Mansfield Park

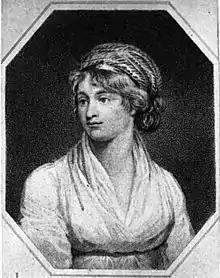
Mary Wollstonecraft, contemporary proto-feminist writer, and critic of Rousseau.

Tomalin sees Fanny as a complex personality who, despite her frailty, shows courage and grows in self-esteem during the latter part of the story. Her faith, which gives her the courage to resist what she thinks is wrong, sometimes makes her intolerant of the sinners. Fanny, always self-reflective, is intolerant of her own intolerance. Change in her character is most marked during her three months exposure to Portsmouth life. Initially, shocked by the coarseness and impropriety of her parental home and its neighbourhood, she condemns it. While now recognising she can never be at home in Portsmouth, she gradually overcomes her acknowledged prejudices, recognises the distinctive qualities of her siblings, and works hard not to cause offence. In the wider community, judgement is more even-handed; Fanny does not take to the young ladies of the town and they, offended by the 'airs' of one who neither plays on the pianoforte nor wears fine pelisses, do not take to her. She comes to see that part of her physical frailty stems from the debilitating effect of the internal arguments, conversations and identifications that sap her energy.